1995 Canadian Grand Prix

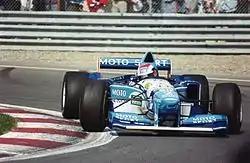
Johnny Herbert's Benetton-Renault during qualifying.

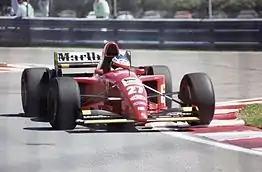
Jean Alesi scored the only win of his Formula One career on what was his 31st birthday.

The 1995 Canadian Grand Prix was a Formula One motor race held on 11 June 1995 at the Circuit Gilles Villeneuve, Montreal. It was the sixth race of the 1995 Formula One season.